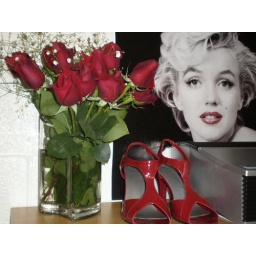
Justin gave Christy these roses Friday! They go well with the shoes and Marilyn in her room